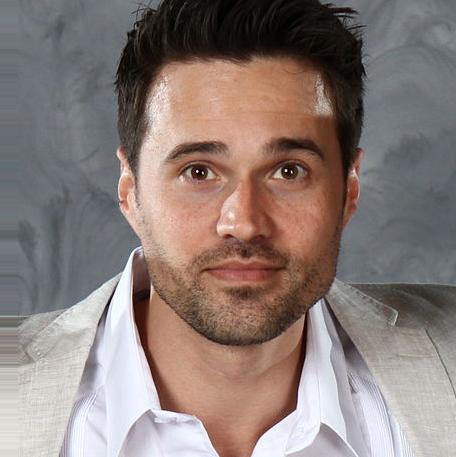
Age: 31